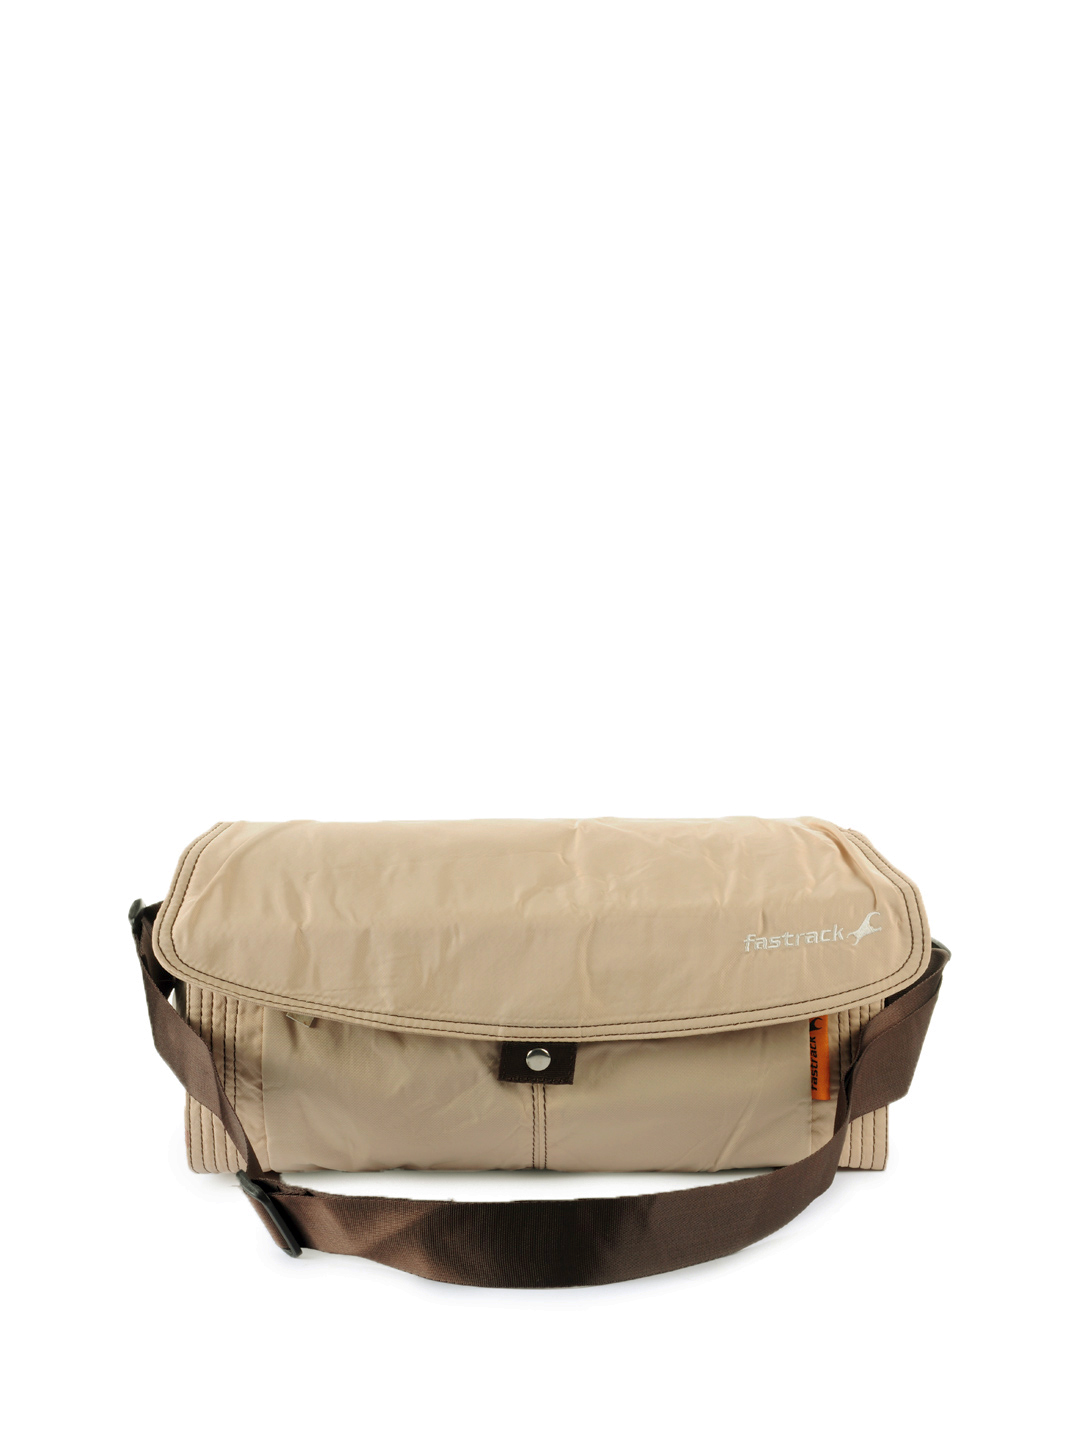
Fastrack Women Beige Handbag
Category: Accessories / Bags / Handbags
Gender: Women
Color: Beige
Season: Winter 2016
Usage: Casual